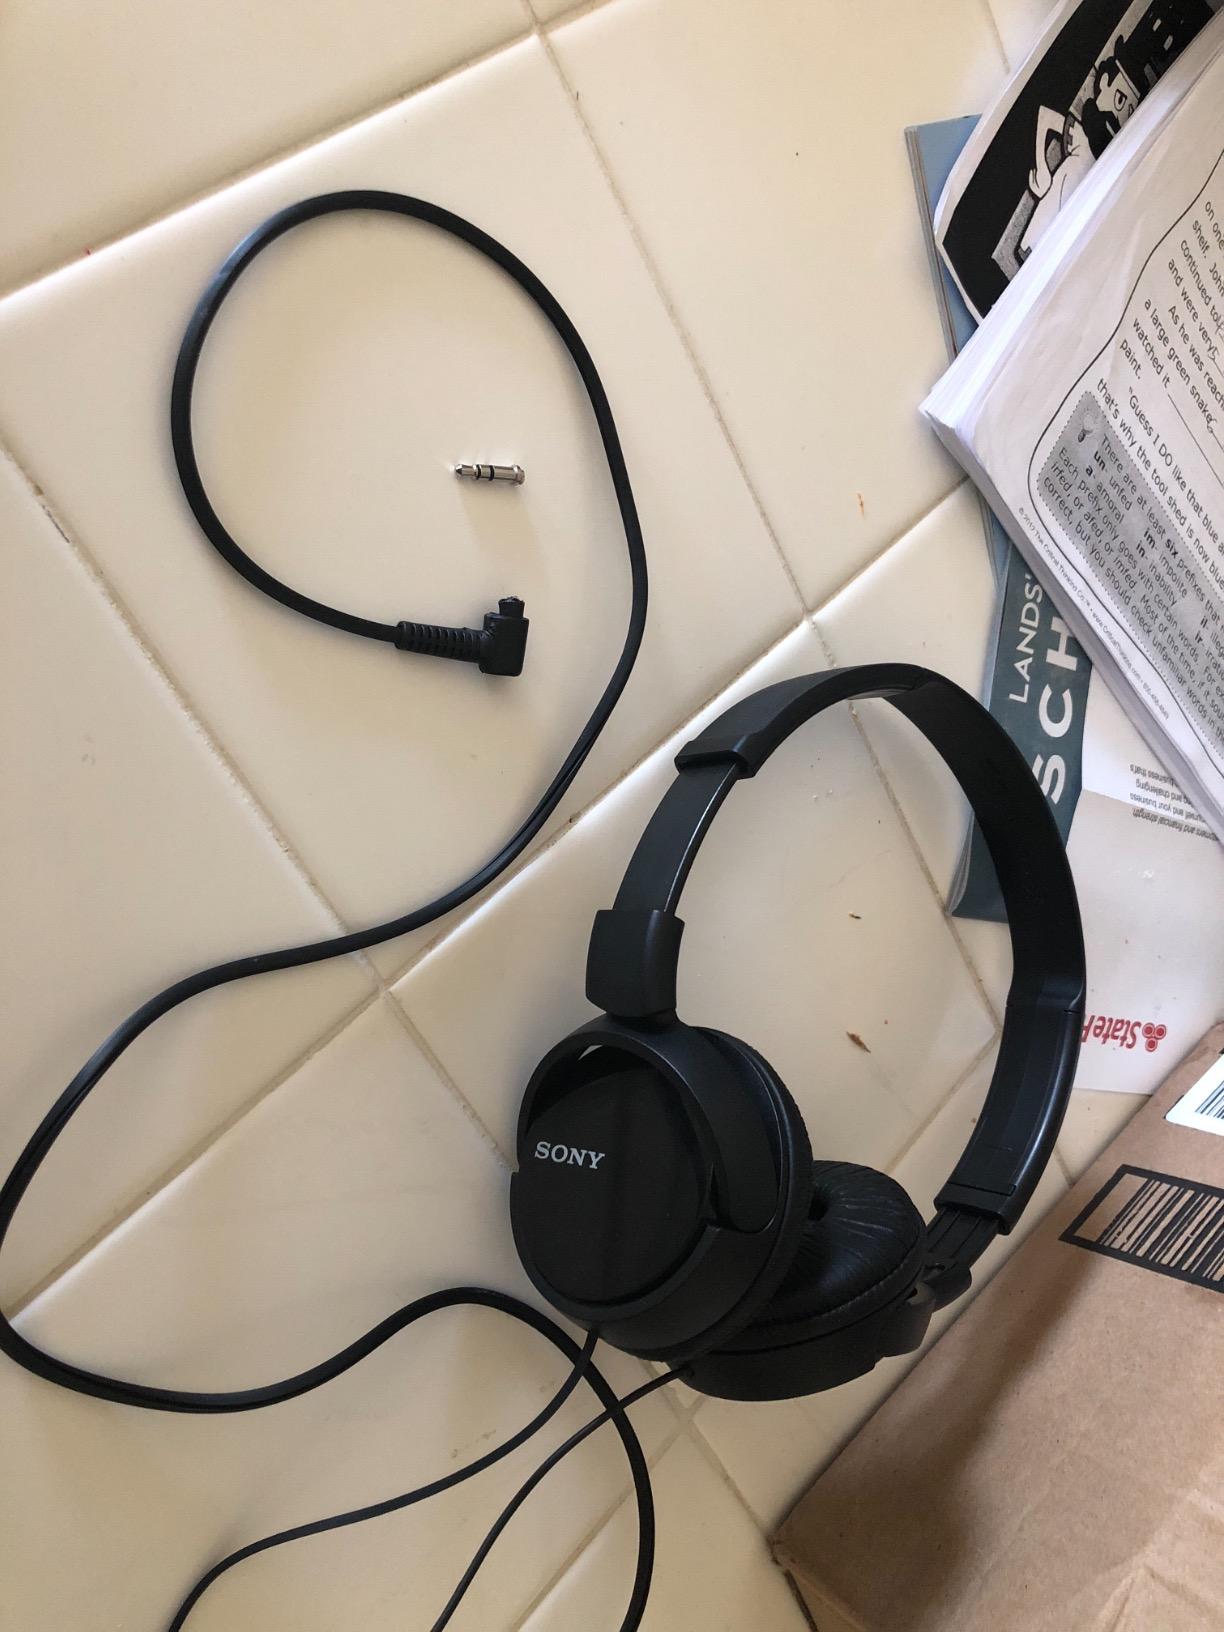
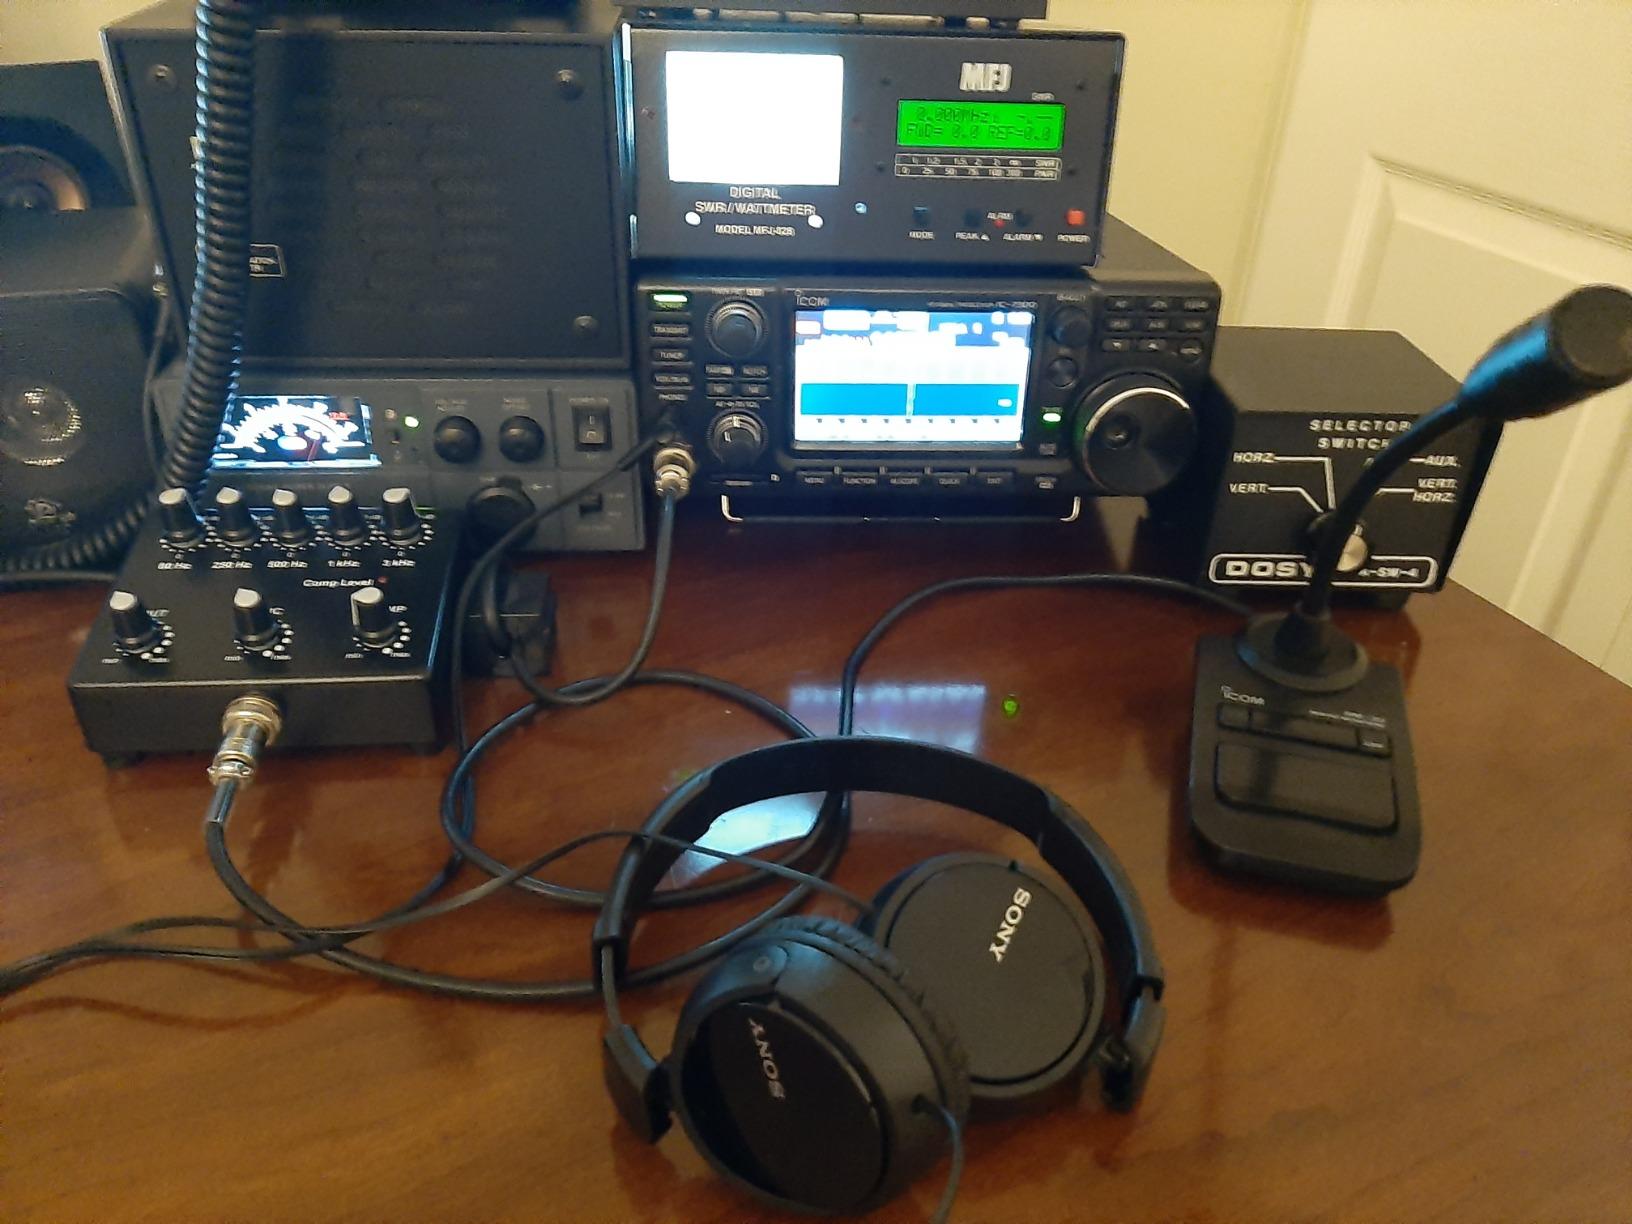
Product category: headphones
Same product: yes